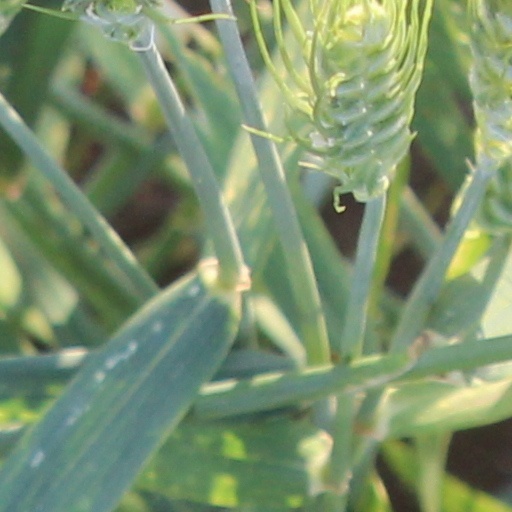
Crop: wheat